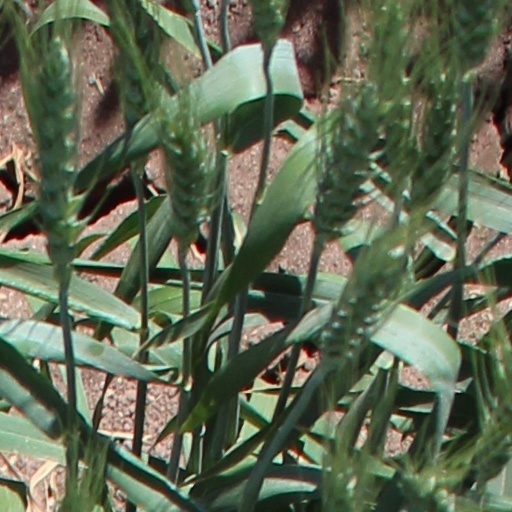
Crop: wheat